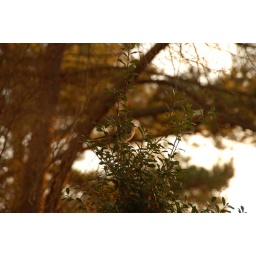
bird in a tree